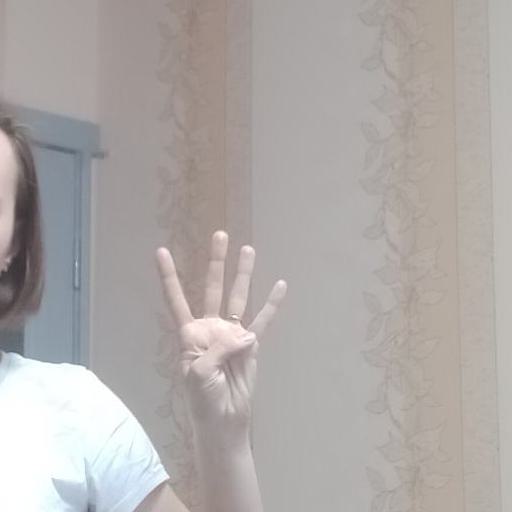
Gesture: four